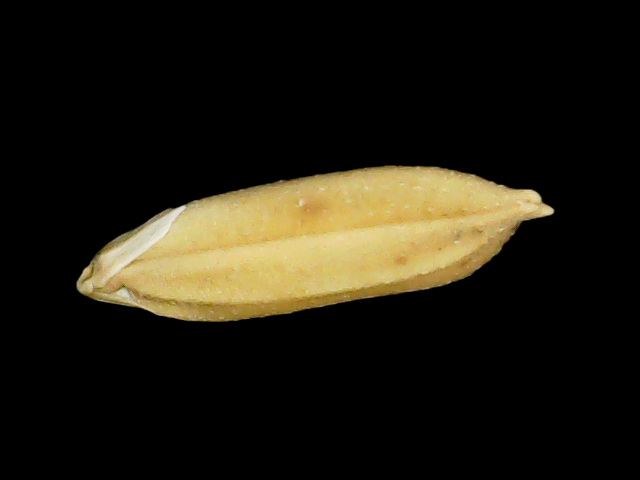
Rice variety: Binadhan24